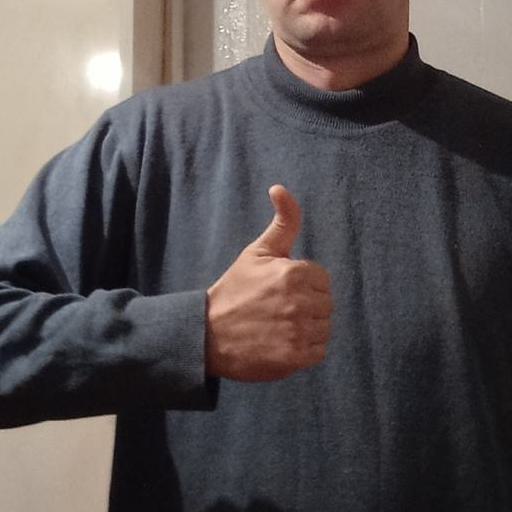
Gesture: like